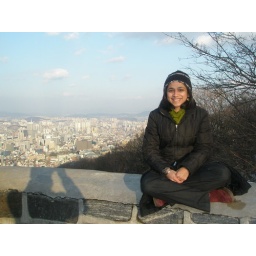
from the top of the mountain near seoul tower